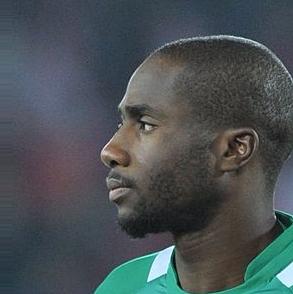
Age: 26